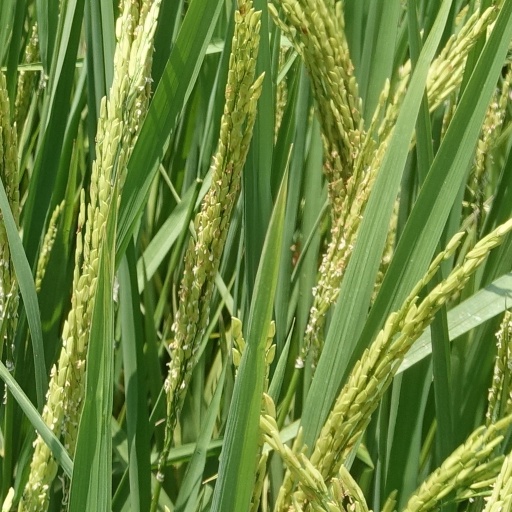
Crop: rice